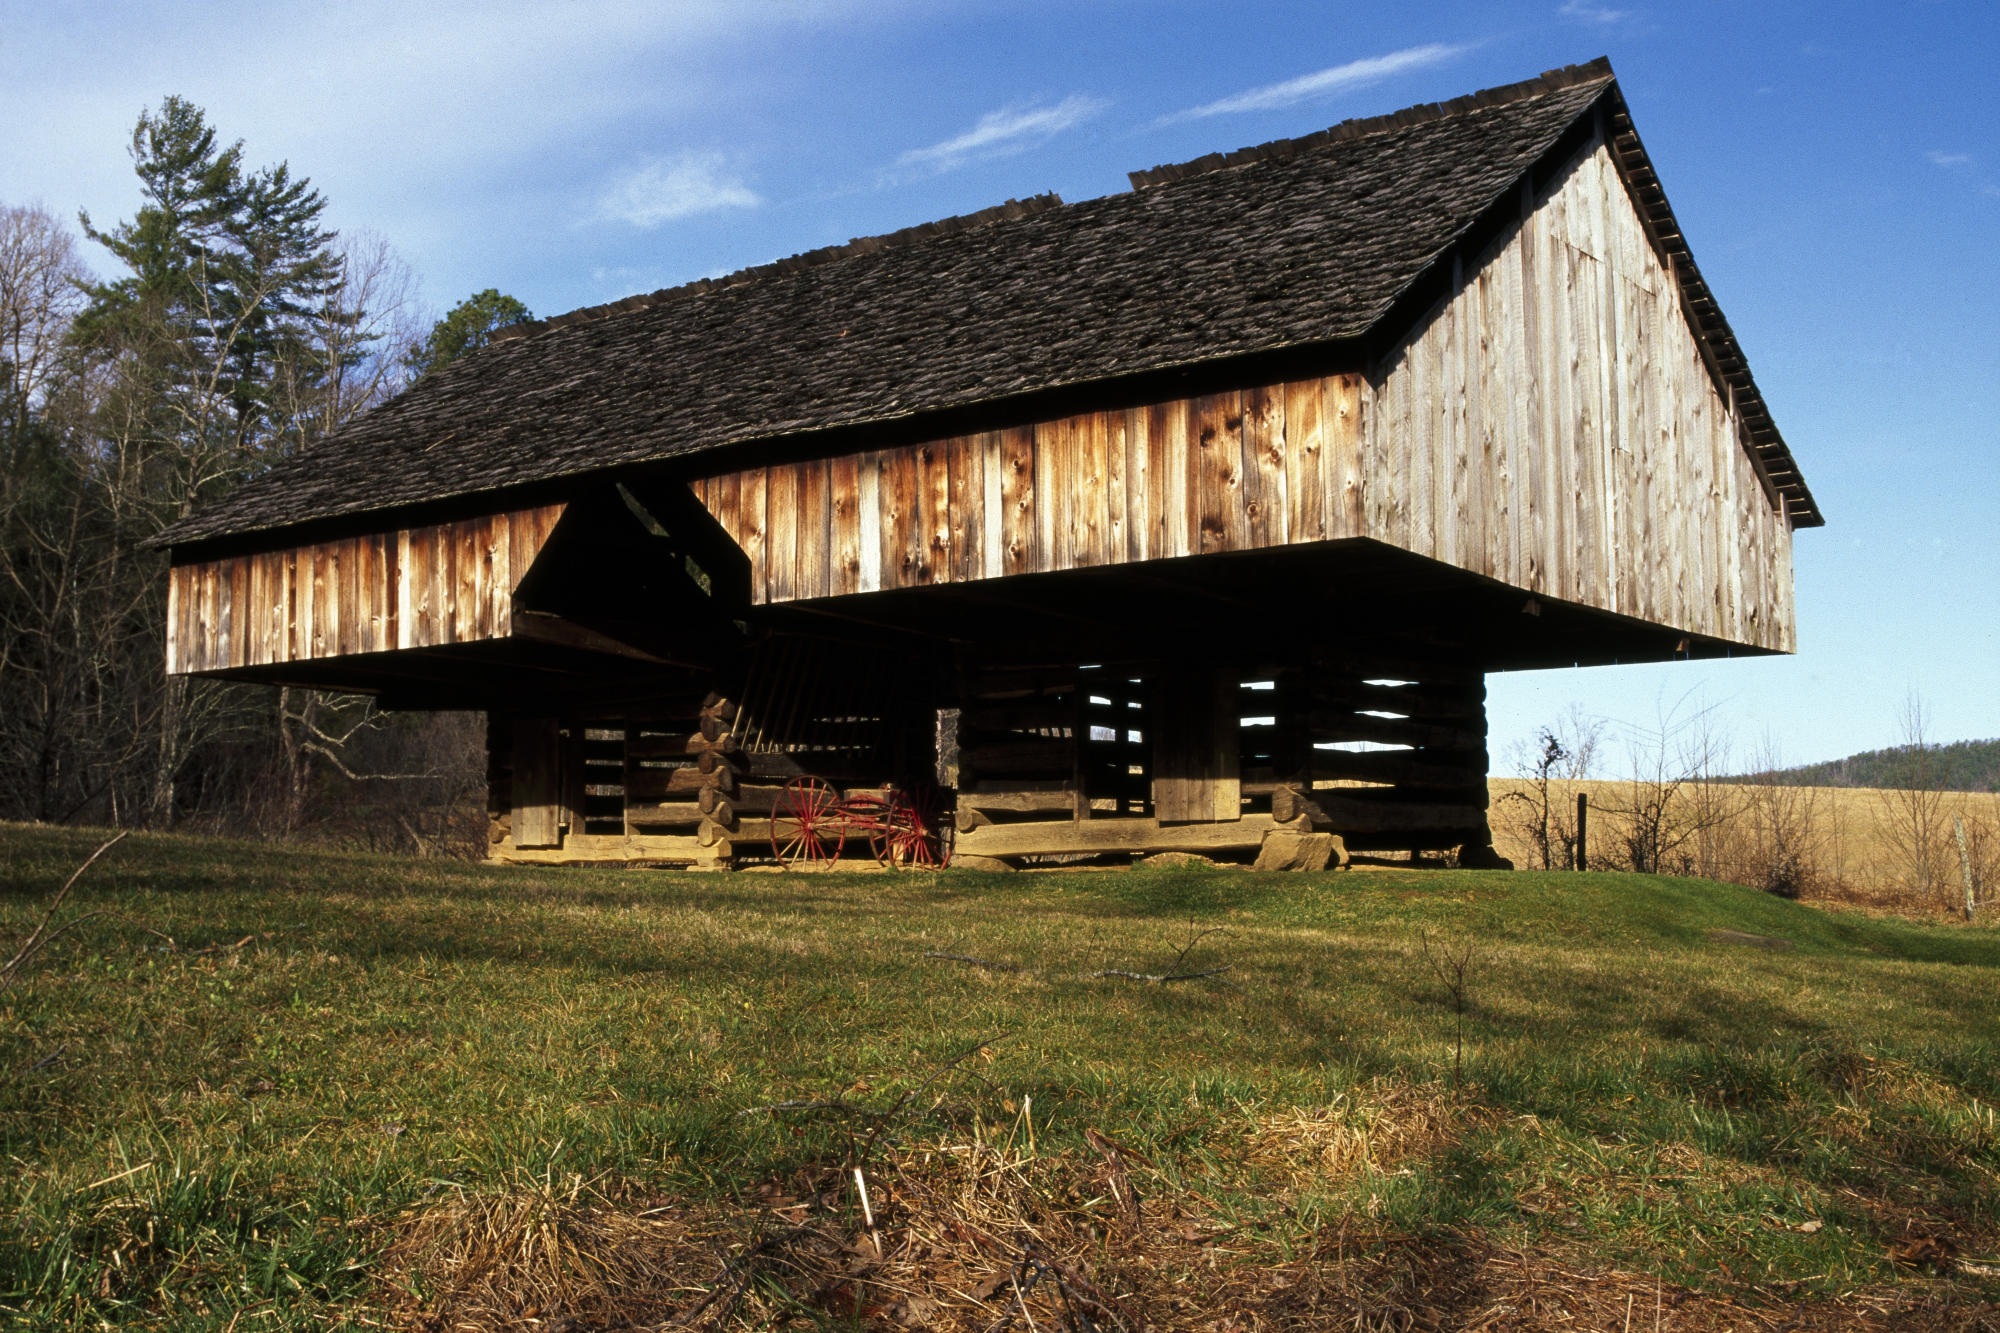
beach, landscape, nature, sand, horizon, cloud, sky, wood, farm, house, building, barn, home, hut, shack, cottage, tourism, farmhouse, mar, vista, estate, log cabin, beira mar, rural area